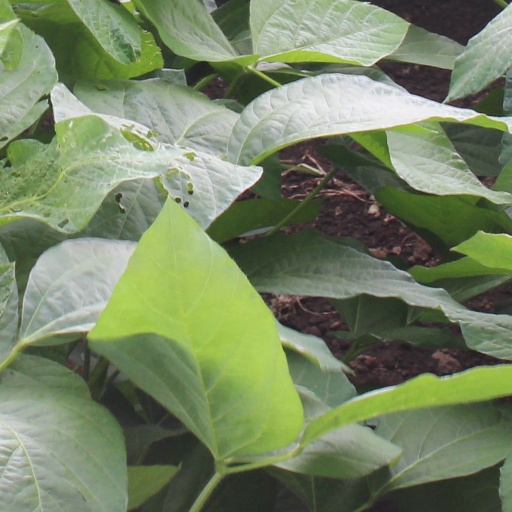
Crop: soybean